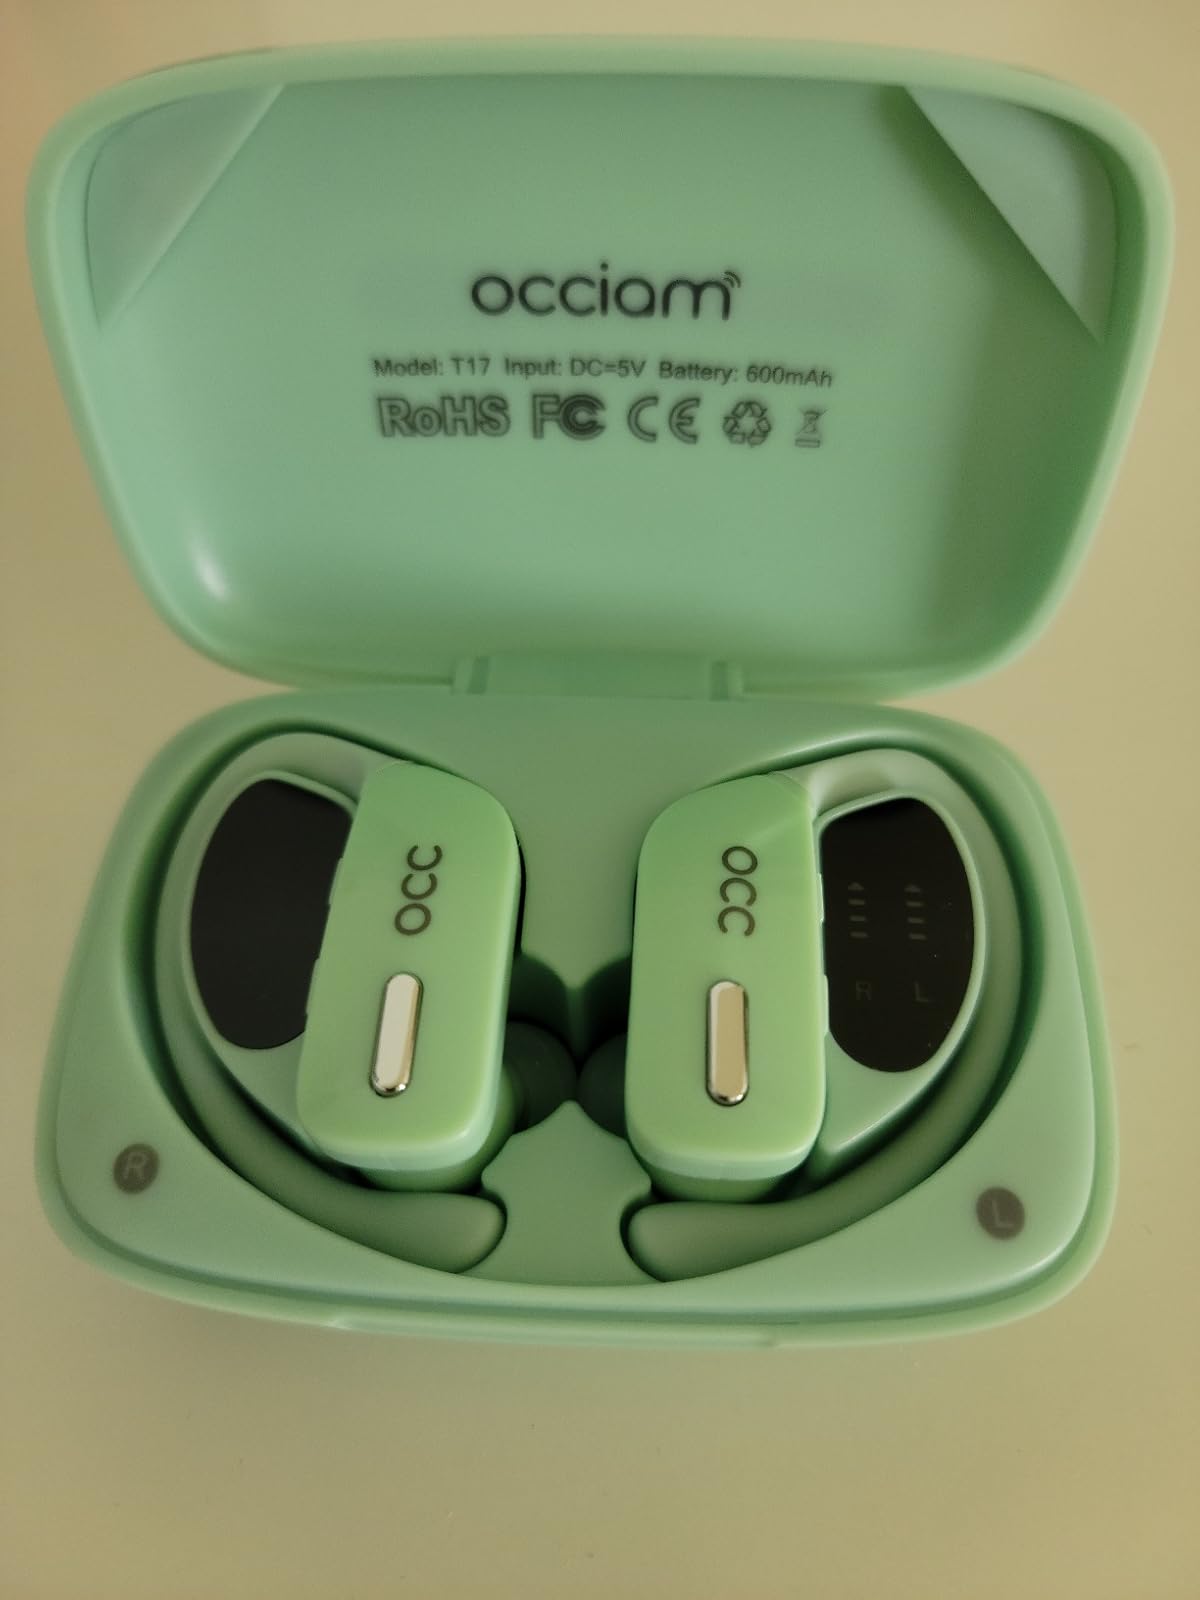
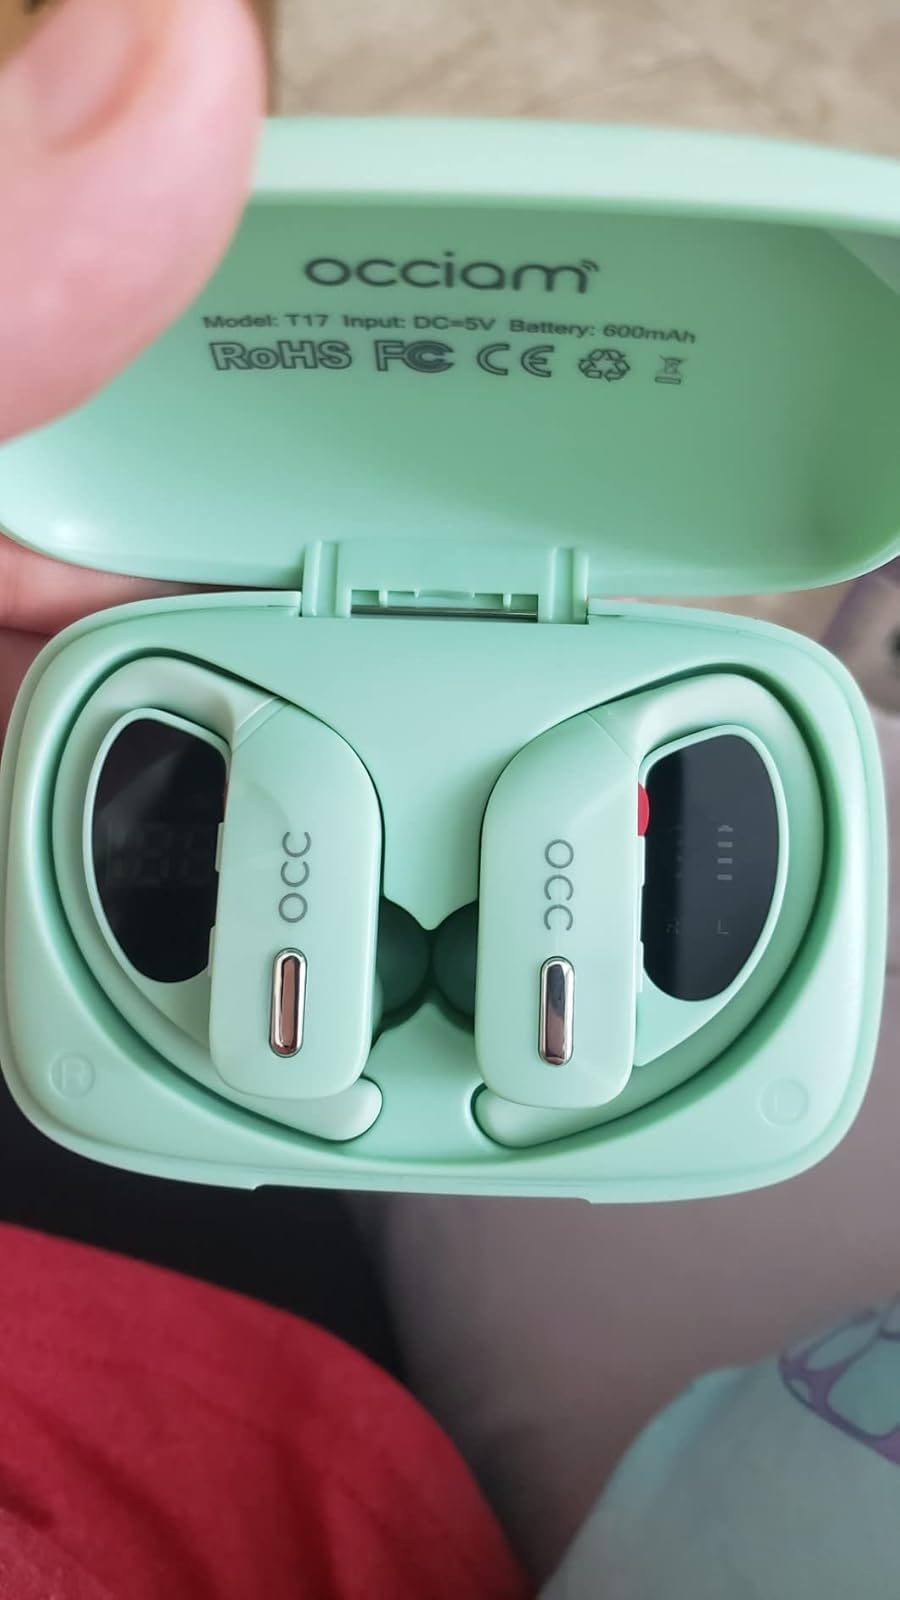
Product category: earbuds
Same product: yes